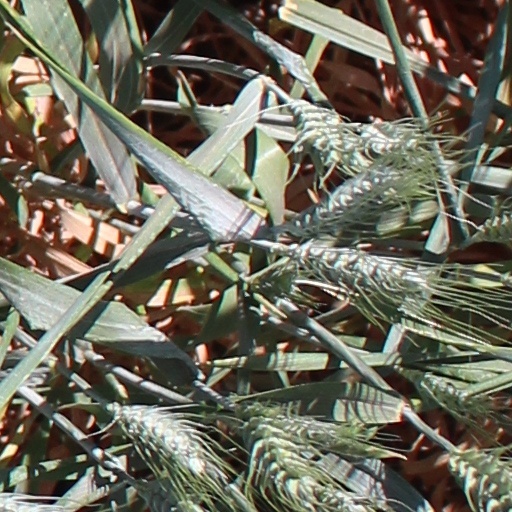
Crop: wheat